Franziska Kersten

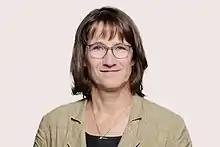

Franziska Kersten (born 19 December 1968) is a German veterinarian and politician of the Social Democratic Party (SPD) who has been serving as a member of the Bundestag since 2021, representing the Börde – Jerichower Land district.